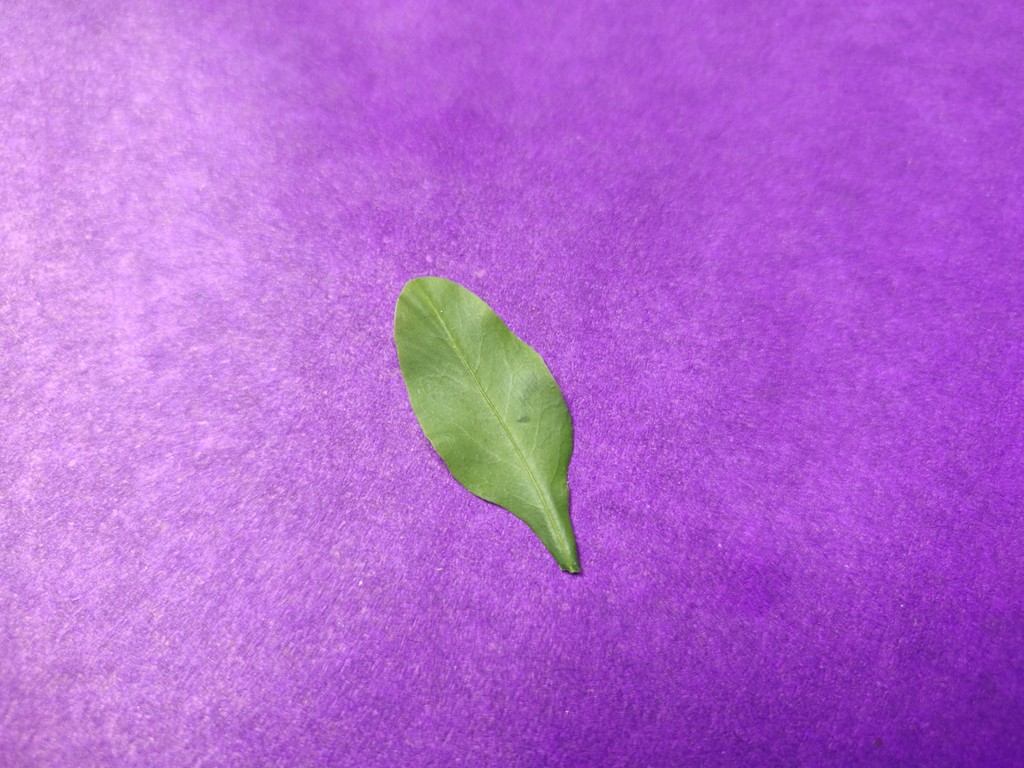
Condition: Healthy
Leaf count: single
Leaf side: front